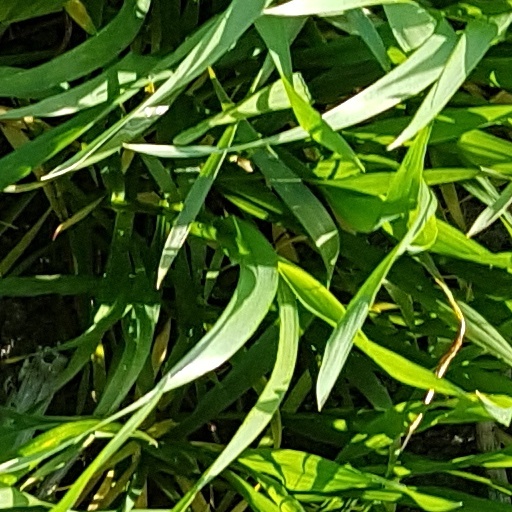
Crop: wheat